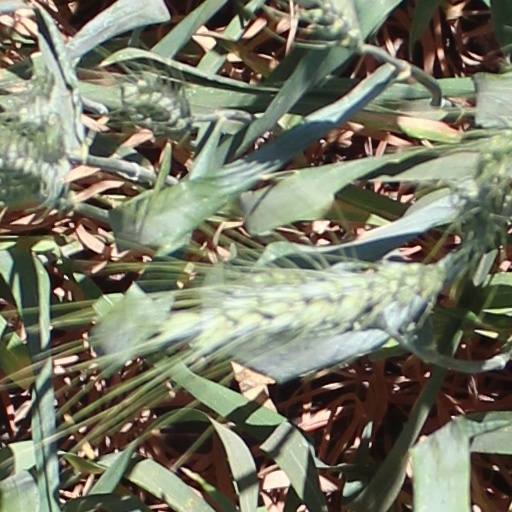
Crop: wheat